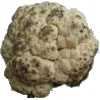
Label: cauliflower